Indian paradise flycatcher

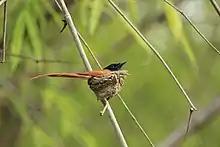
Female Indian Paradise flycatcher in Tadoba Andhari Tiger Reserve, Chandrapur, Maharashtra, guarding its nest on a bamboo twig

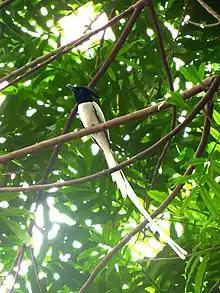
Adult male Indian paradise flycatcher in Pannipitiya, Sri Lanka

Adult Indian paradise flycatchers are long. Their heads are glossy black with a black crown and crest, their black bill round and sturdy, and their eyes black. Females are rufous on the back with a greyish throat and underparts. Their wings are long. Young males look very much like females but have a black throat and blue-ringed eyes. As adults, they develop up to long tail feathers with two central tail feathers growing up to long drooping streamers.